Atarazanas Reales, Santo Domingo

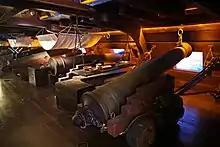
Full size replica of two battery decks of the Spanish galleon Guadalupe at the Atarazanas Reales Museum

In addition to serving as warehouses, the complex also housed the Santo Domingo office of the Casa de la Contratación, headquartered in Seville. Thus, the Atarazanas also served as the first customs and tax house of the New World. Management was contracted by the Crown to the powerful Welser banking family of Augsburg, which made use of the Atarazanas in their failed endeavor to colonize Venezuela.